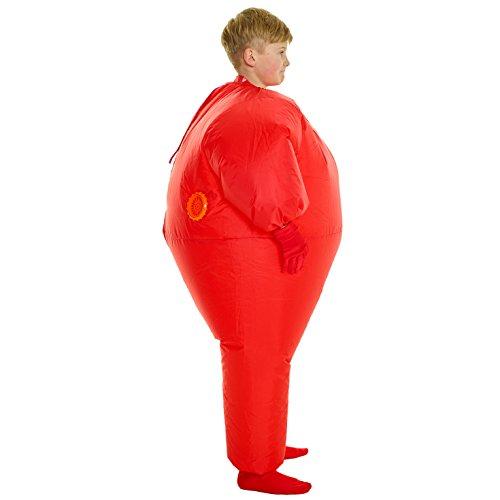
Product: Inflatable MegaMorph Fat Suit Costume For Adults And Children, Available in Various Designs
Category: Clothing, Shoes & Jewelry | Costumes & Accessories | Kids & Baby | Boys | Costumes
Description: OFFICAL MORPHCOSTUMES INFLATABLE KIDS MEGAMORPH: The Red Mega Morph Costume, for when you want the opposite of a skin-tight Morphsuit, a costume that inflates.
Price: $34.99